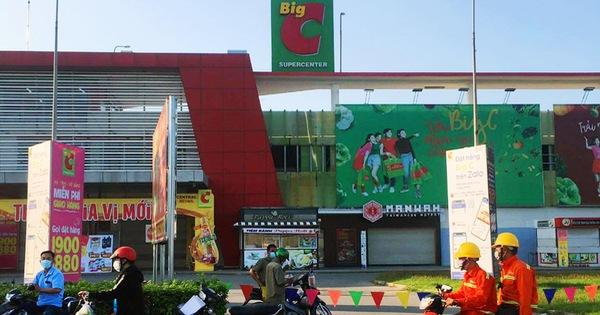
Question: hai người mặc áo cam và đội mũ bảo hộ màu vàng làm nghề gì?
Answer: họ là thợ điện